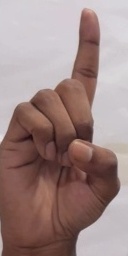
ASL sign: D